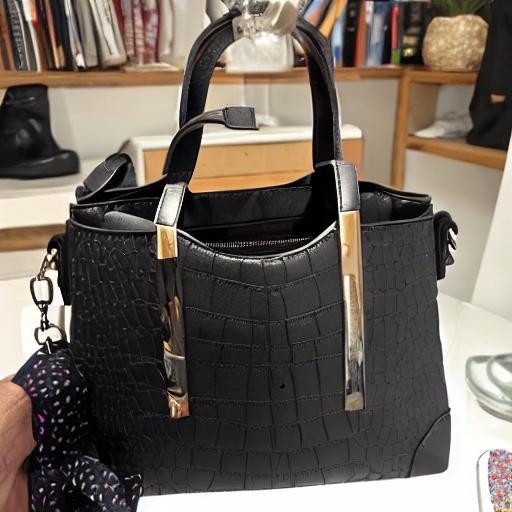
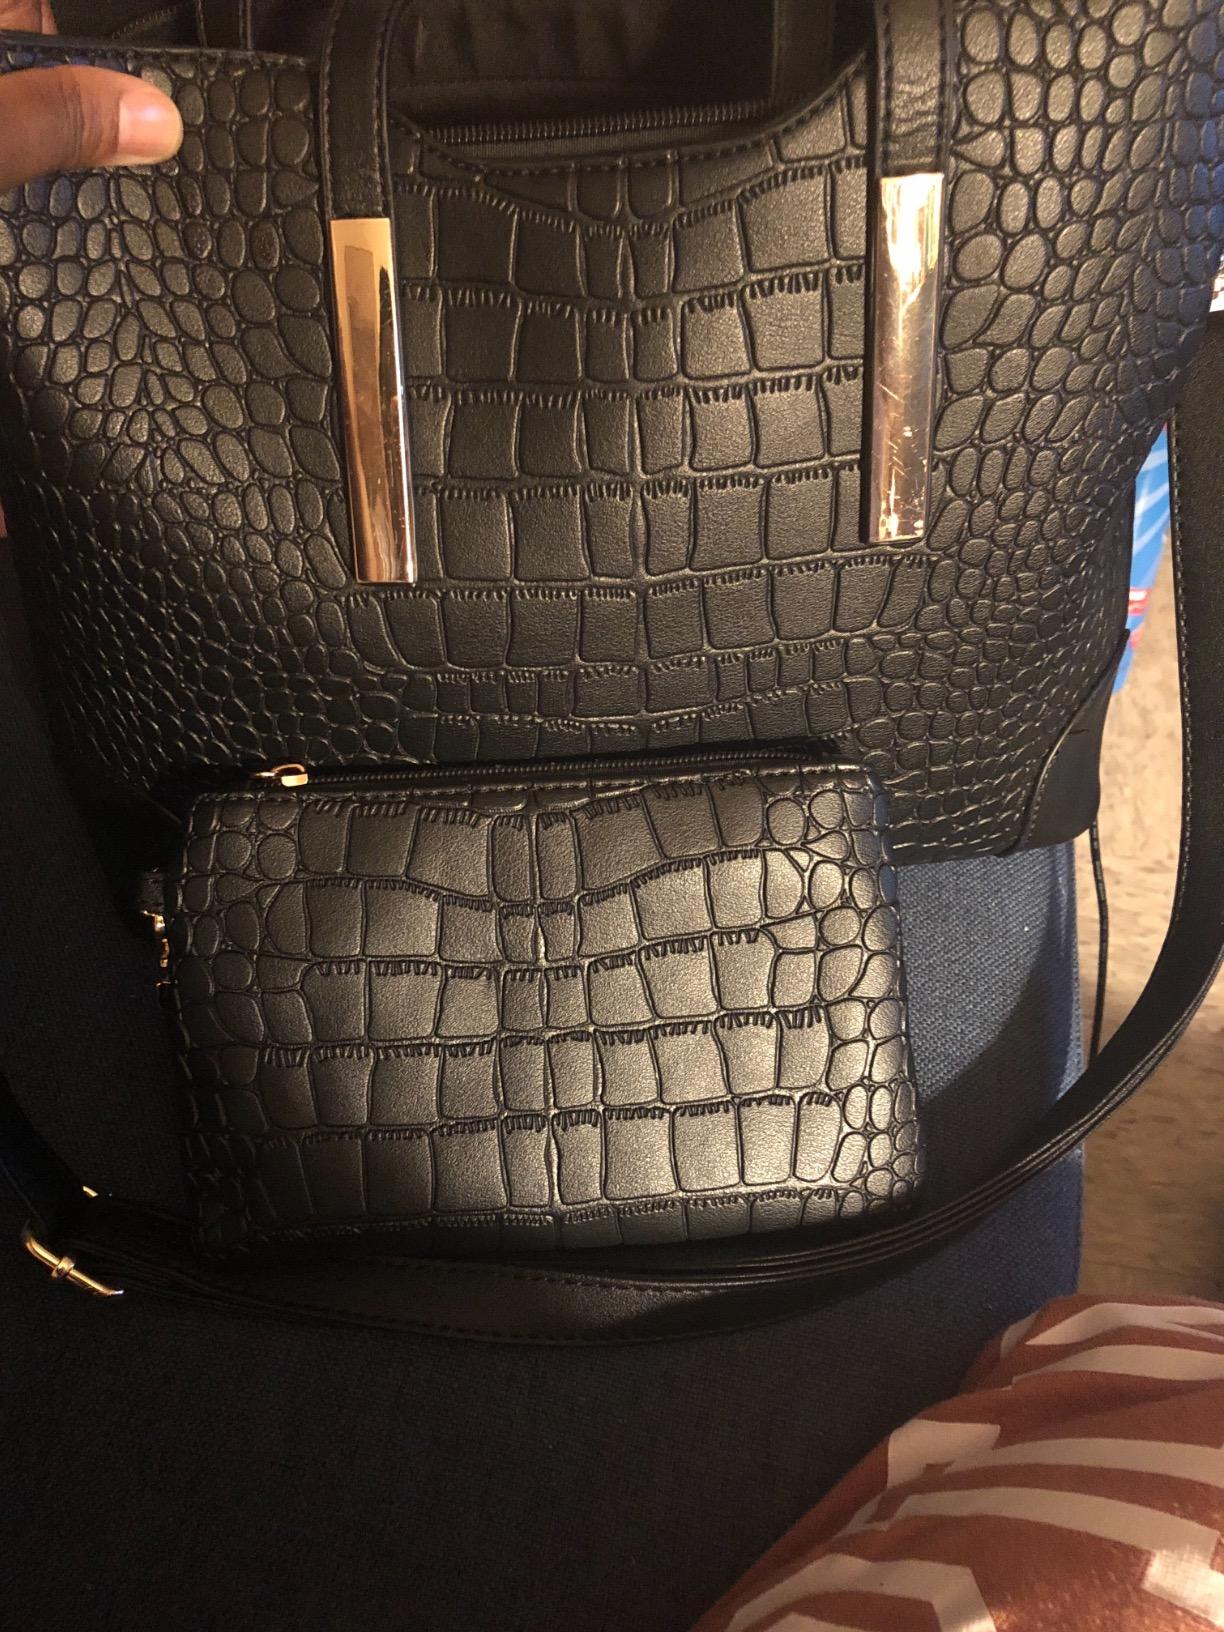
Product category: accessories_handbag
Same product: no